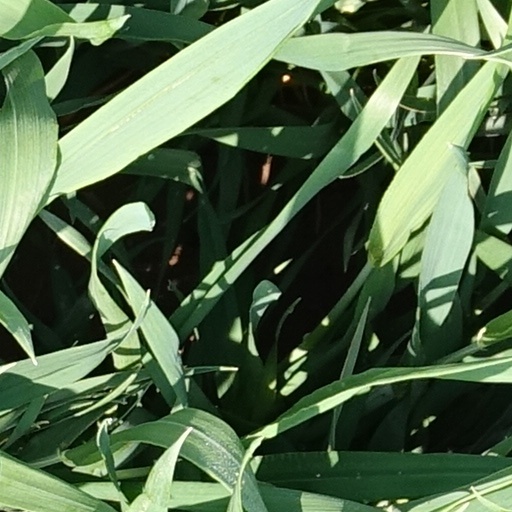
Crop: wheat